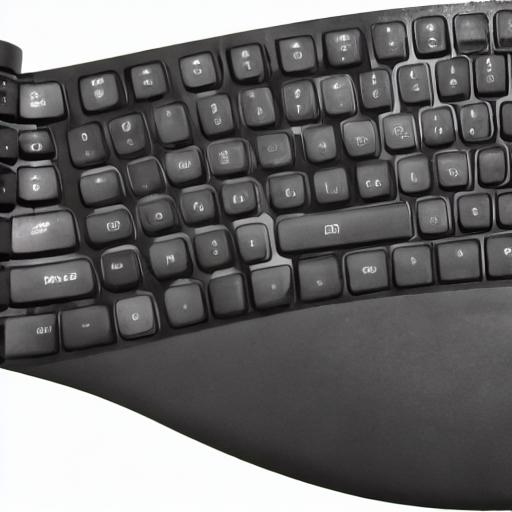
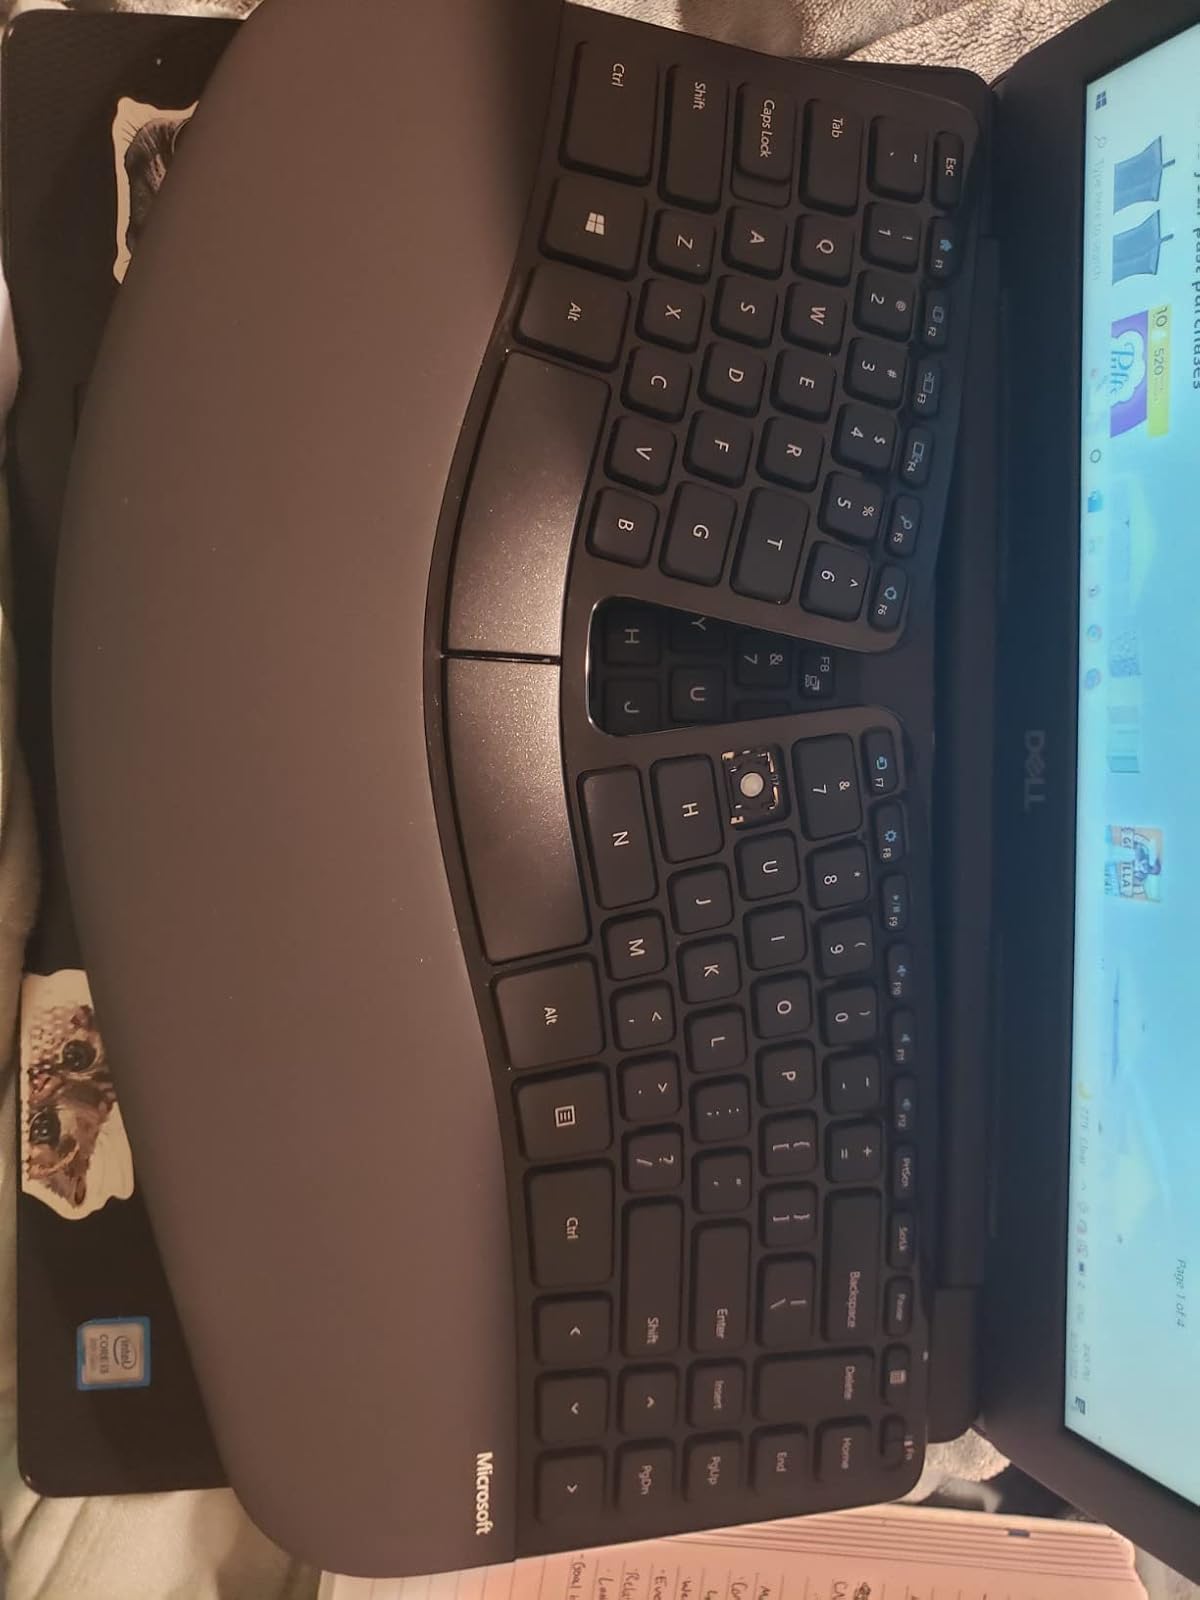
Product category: keyboard
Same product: no